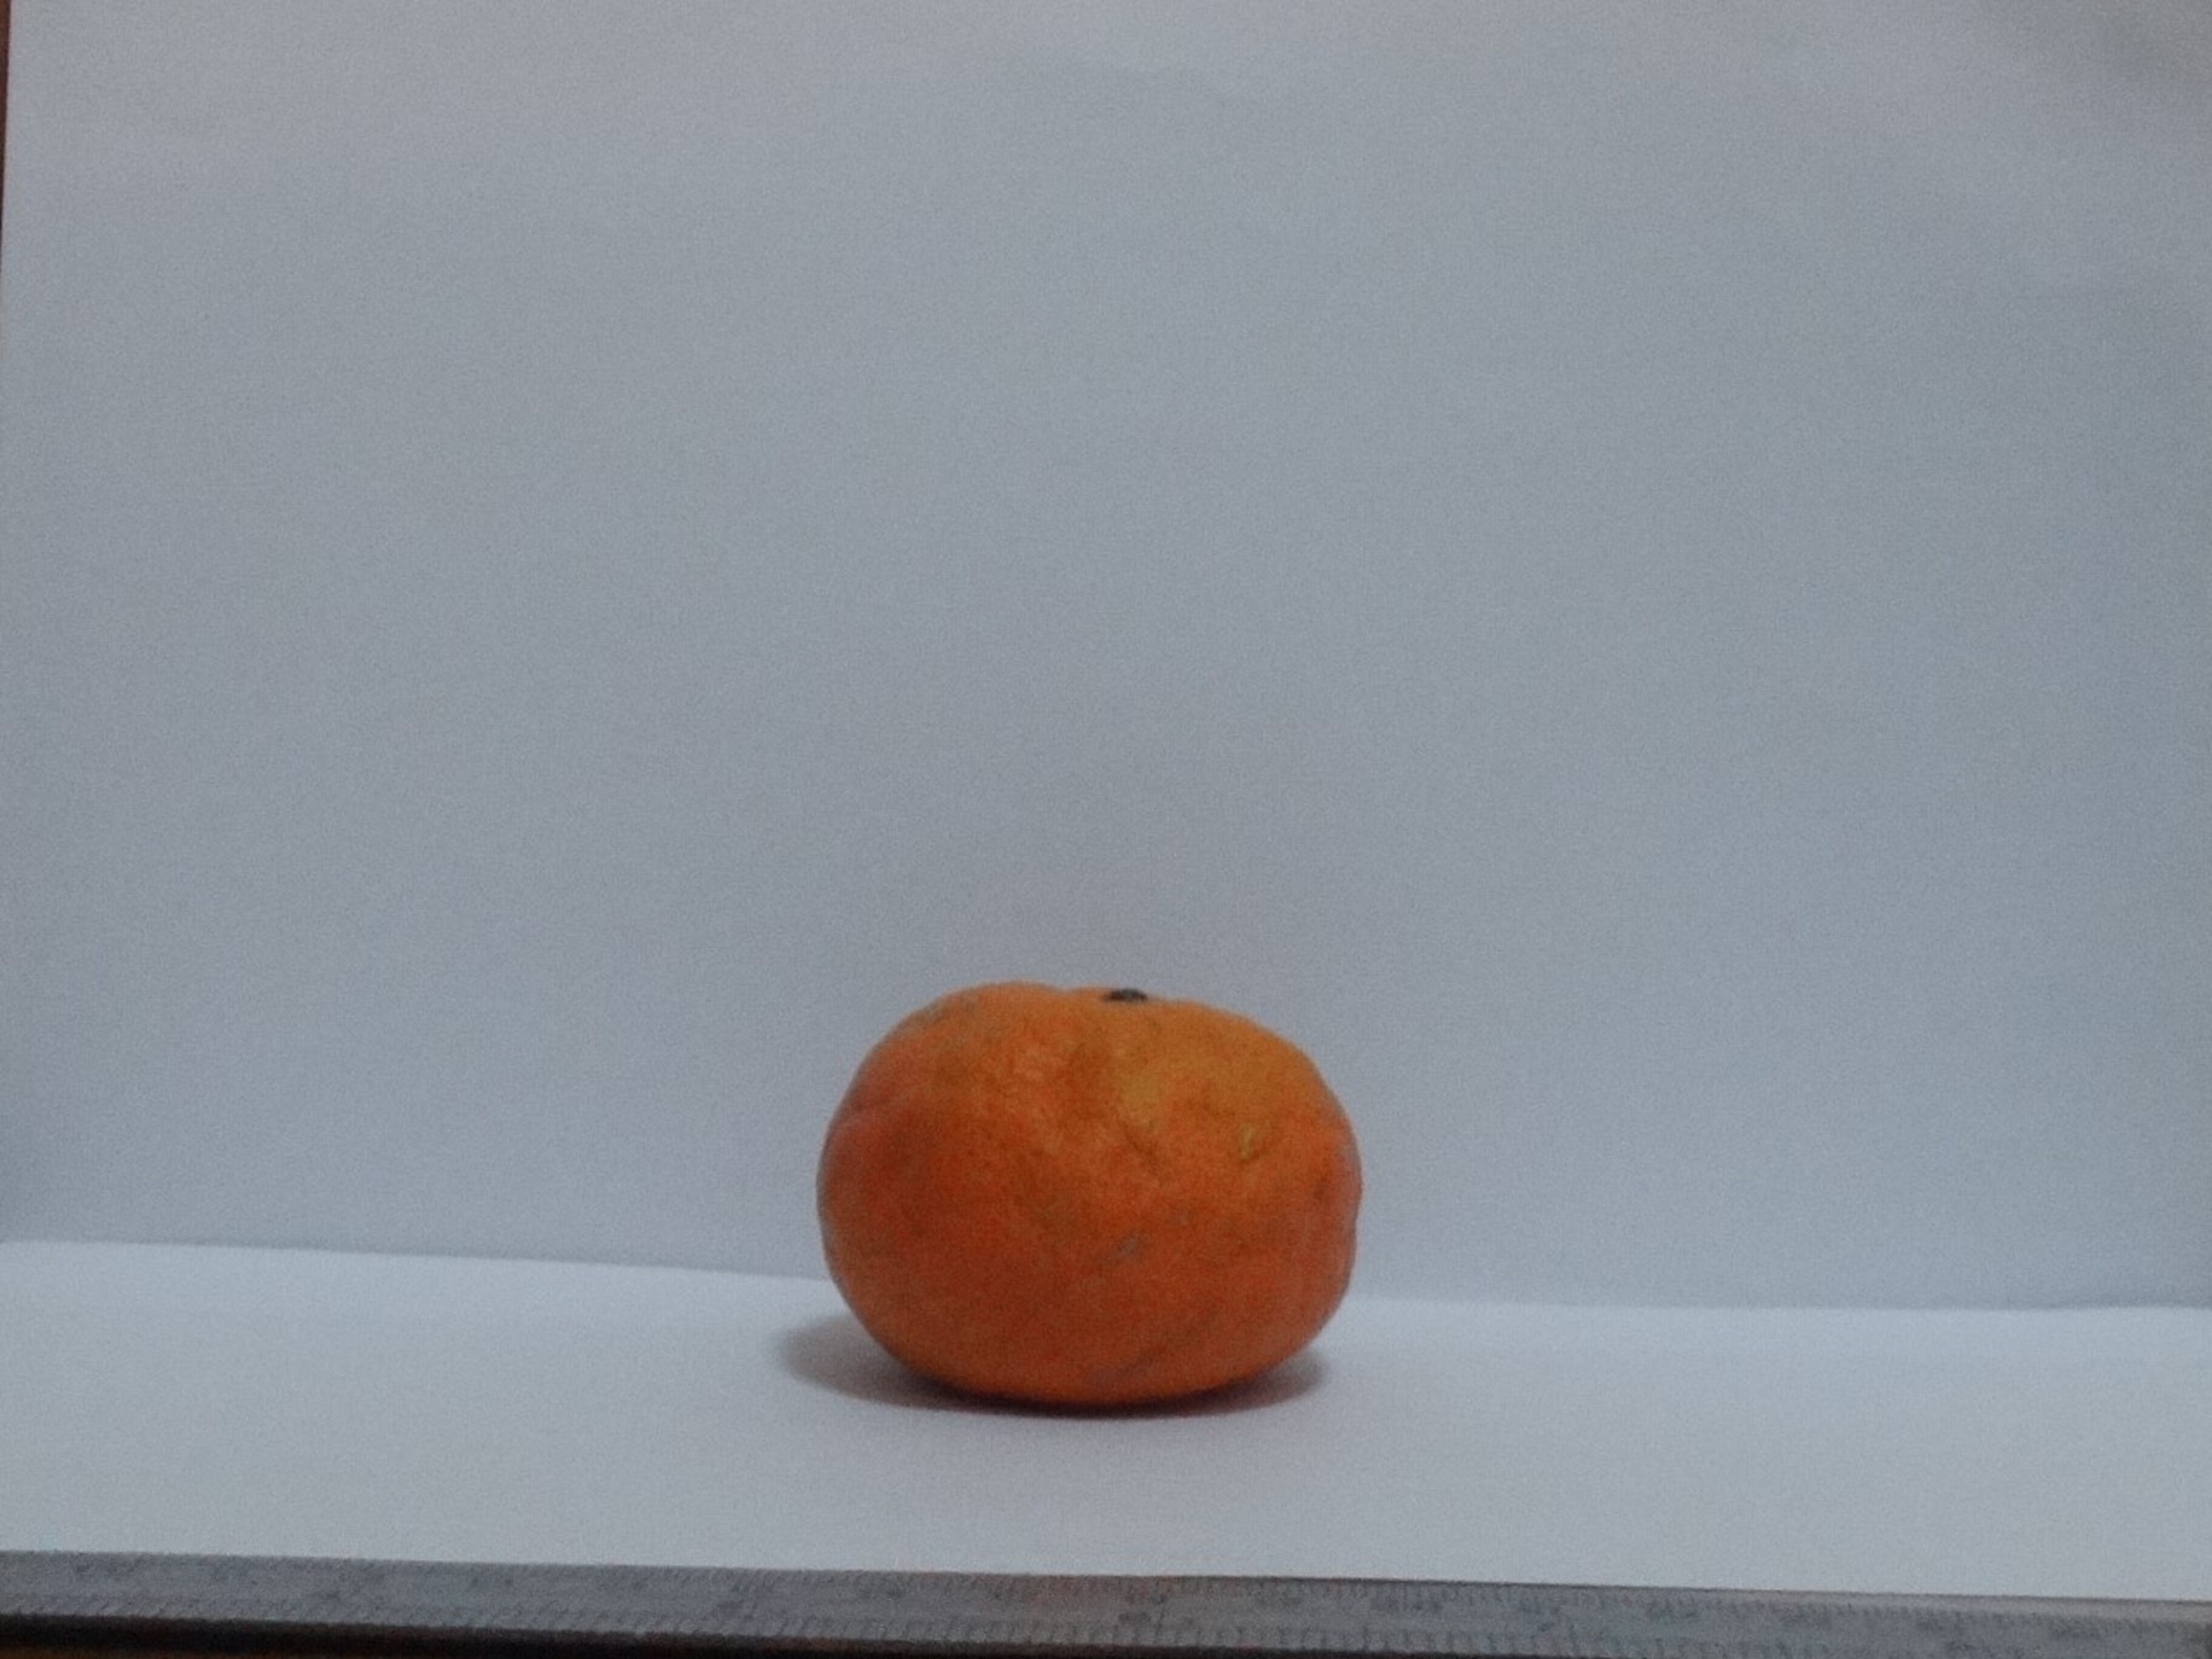
Citrus fruit variety: murcott